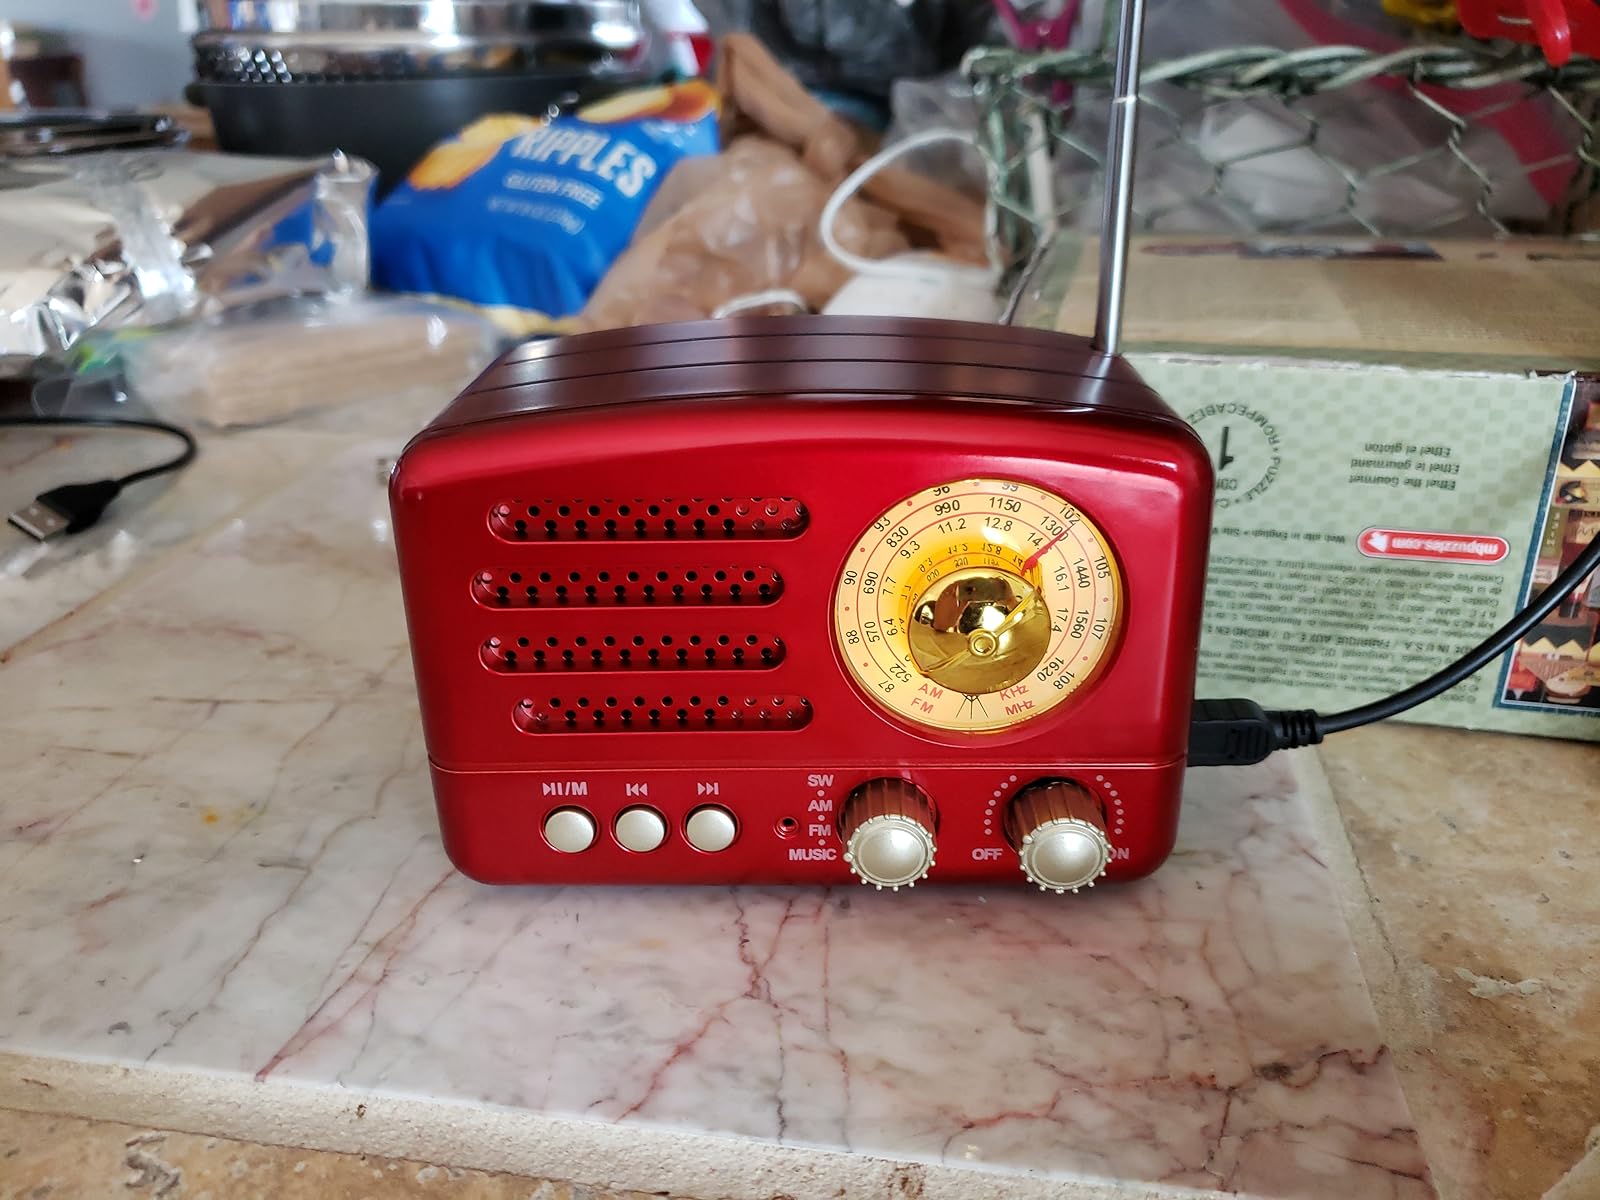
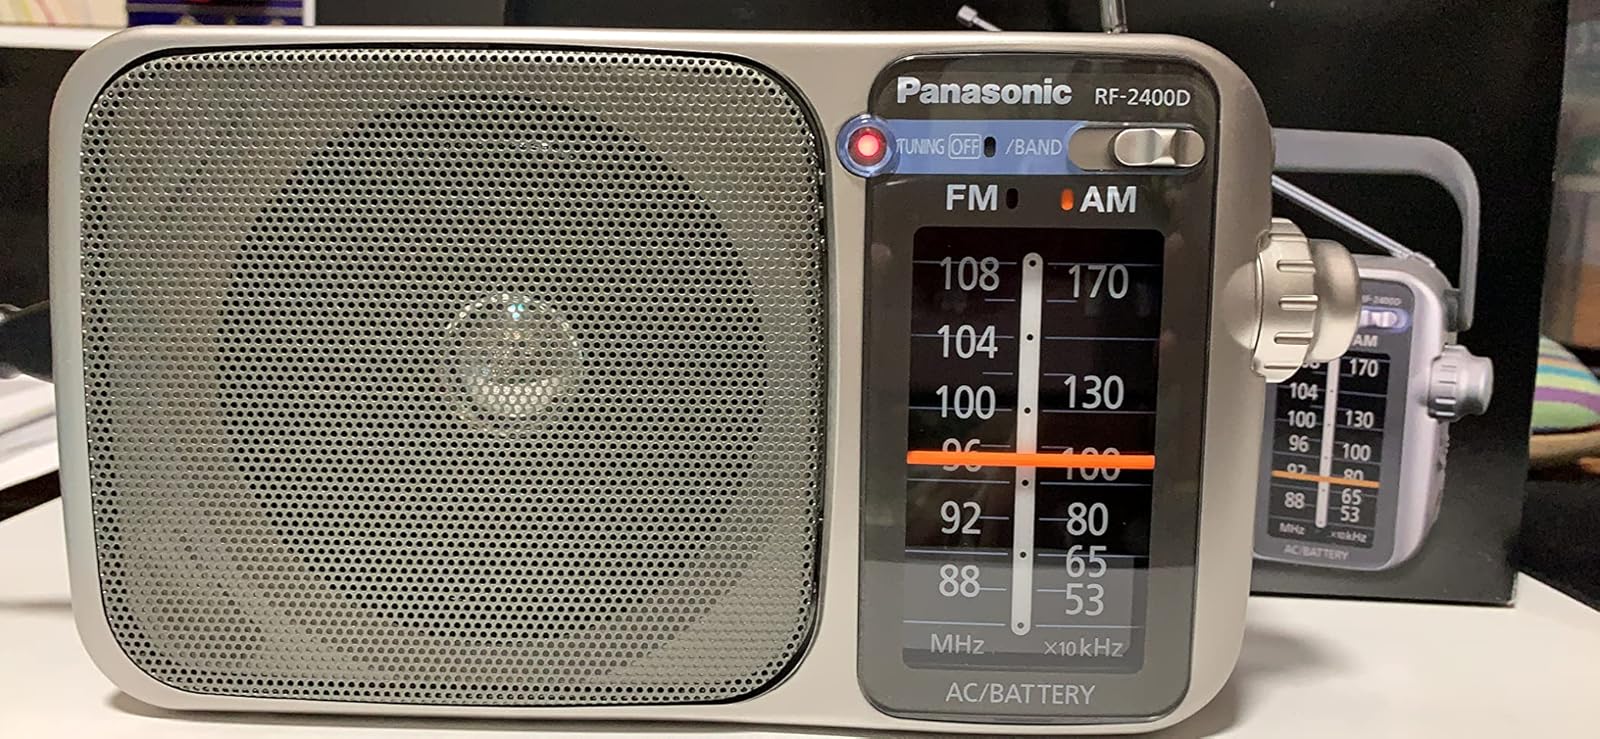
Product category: radio
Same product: no